Champions of Valor

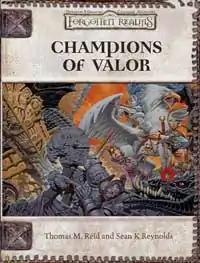
"Champions of Valor" book cover

Champions of Valor is a hardcover sourcebook for use with the 3.5 edition of the fantasy role-playing game "Dungeons & Dragons".